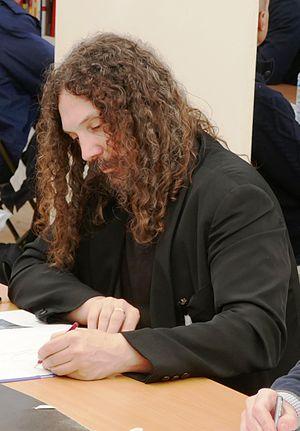
Dragan de Lazare au Festival de la BD de Buc 2016
Dragan Lazarević dit Dragan de Lazare, né le 8 mai 1964 à Rio de Janeiro en Brésil, est un dessinateur, notamment de bandes dessinées et peintre.